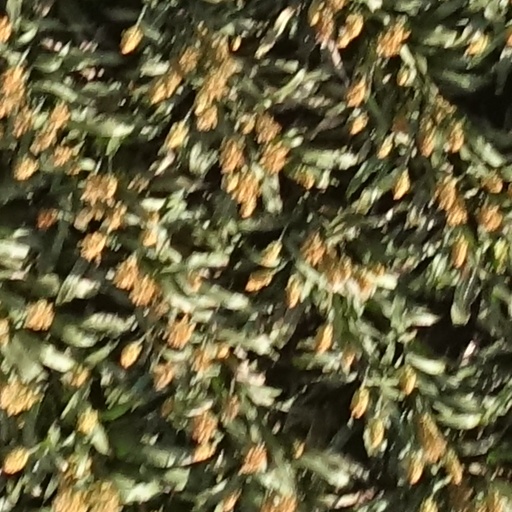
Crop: sorghum